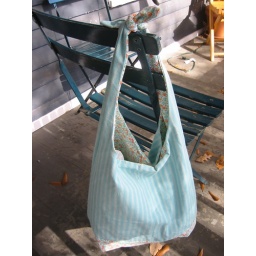
A reversible market bag. Help save the environment by not using paper or plastic.